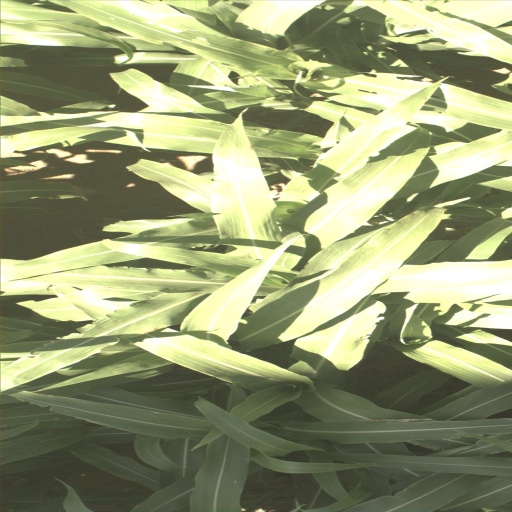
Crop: sorghum